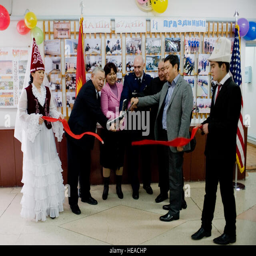
representatives cut a ribbon during a dedication ceremony